Halifax Shipyard

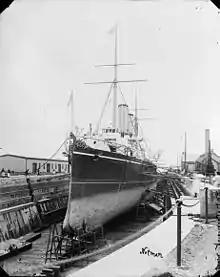
Halifax Graving Dock, 1900 with HMS "Crescent"

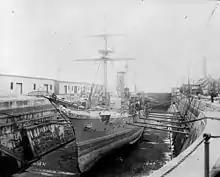
HMS "Fantome" in Halifax dry dock, 1903

The Halifax Graving Dock Company was formed by English investors who constructed the graving dock for $1 million, opening on September 21, 1889 on the western shore of Halifax Harbour in the community of Richmond. The following year on August 22, 1890 the Halifax Graving Dock Company purchased the Chebucto Marine Railway Company Limited located in Dartmouth Cove, at the mouth of the former Shubenacadie Canal in Dartmouth. The yard built a small steam tug for its own use in 1915, the tug "Sambro".